Paolo Emilio Taviani

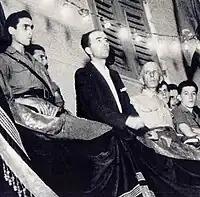
Taviani during a speech in Genoa, 1945

Immediately after 8 September, under the pseudonym of Riccardo Pittaluga, Taviani founded the Committee for National Liberation in Liguria (CLNL) as representative of the Christian Democracy. His clandestine activities often brought him among the partisans in the mountains (it was in these years that he became close friends with the commanders Aldo Gastaldi, "Bisagno" and Aurelio Ferrando, "Scrivia"). Taviani maintained contacts with Allied military missions that had parachuted behind enemy lines. He was also editor of "La Voce d'Italia" a banned periodical published by the Resistance in Liguria. Within the CLNL Taviani often argued the need for a single military command that could effectively coordinate the efforts of volunteers from so many different political backgrounds. On the night of 23 April 1945 the CLNL assumed the leadership of the insurrection in Genoa. On the evening of 25 April the German commander surrendered to representatives of the CLNL. The next morning it was Taviani who announced that the city had been liberated in a radio address broadcast by the BBC: "Genoa is free. People of Genoa, rejoice! For the first time in the history of this war a military unit has surrendered to the spontaneous forces of a people: the people of Genoa!" For his activity in the Resistance Taviani would later receive the gold medal for Merit in War in Italy, Gold medals for Merit in the United States and the Soviet Union, the title of Grand Official of the Légion d'Honneur in France. Taviani wrote about the Resistance in the "Breve storia dell’insurrezione di Genova", in the collection of short stories Pittaluga Racconta as well as in dozens of articles. His early years in the Resistance marked Taviani's entire political career.